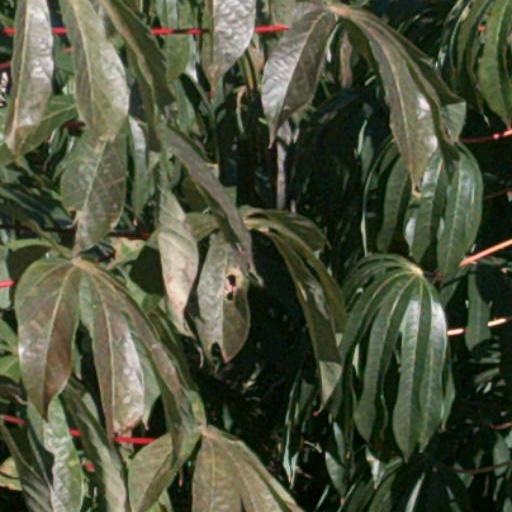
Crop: cassava